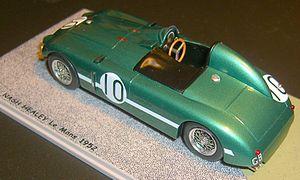
"La Nash-Healey est une voiture de sport deux places qui a été produite pour le marché Américain entre 1951 et 1954. Commercialisée par Nash-Kelvinator Corporation avec la transmission Nash Ambassador sur un châssis-carrosserie Européen, elle a servi de véhicule halo, voiture-phare, pour aider le constructeur à promouvoir les ventes d'autres modèles Nash. C'était ""La première voiture de sport de l'après-guerre"", et la première à être introduite aux États-Unis par un grand constructeur automobile après la Grande Dépression. La Nash-Healey a été conçue en partenariat entre Nash-Kelvinator Corporation et le constructeur automobile Britannique Donald Healey. Par la suite, la voiture a été redessinée par Pinin Farina et le sous-assemblage a commencé en Italie.